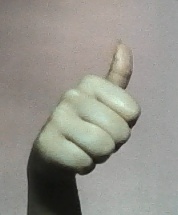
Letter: aleff